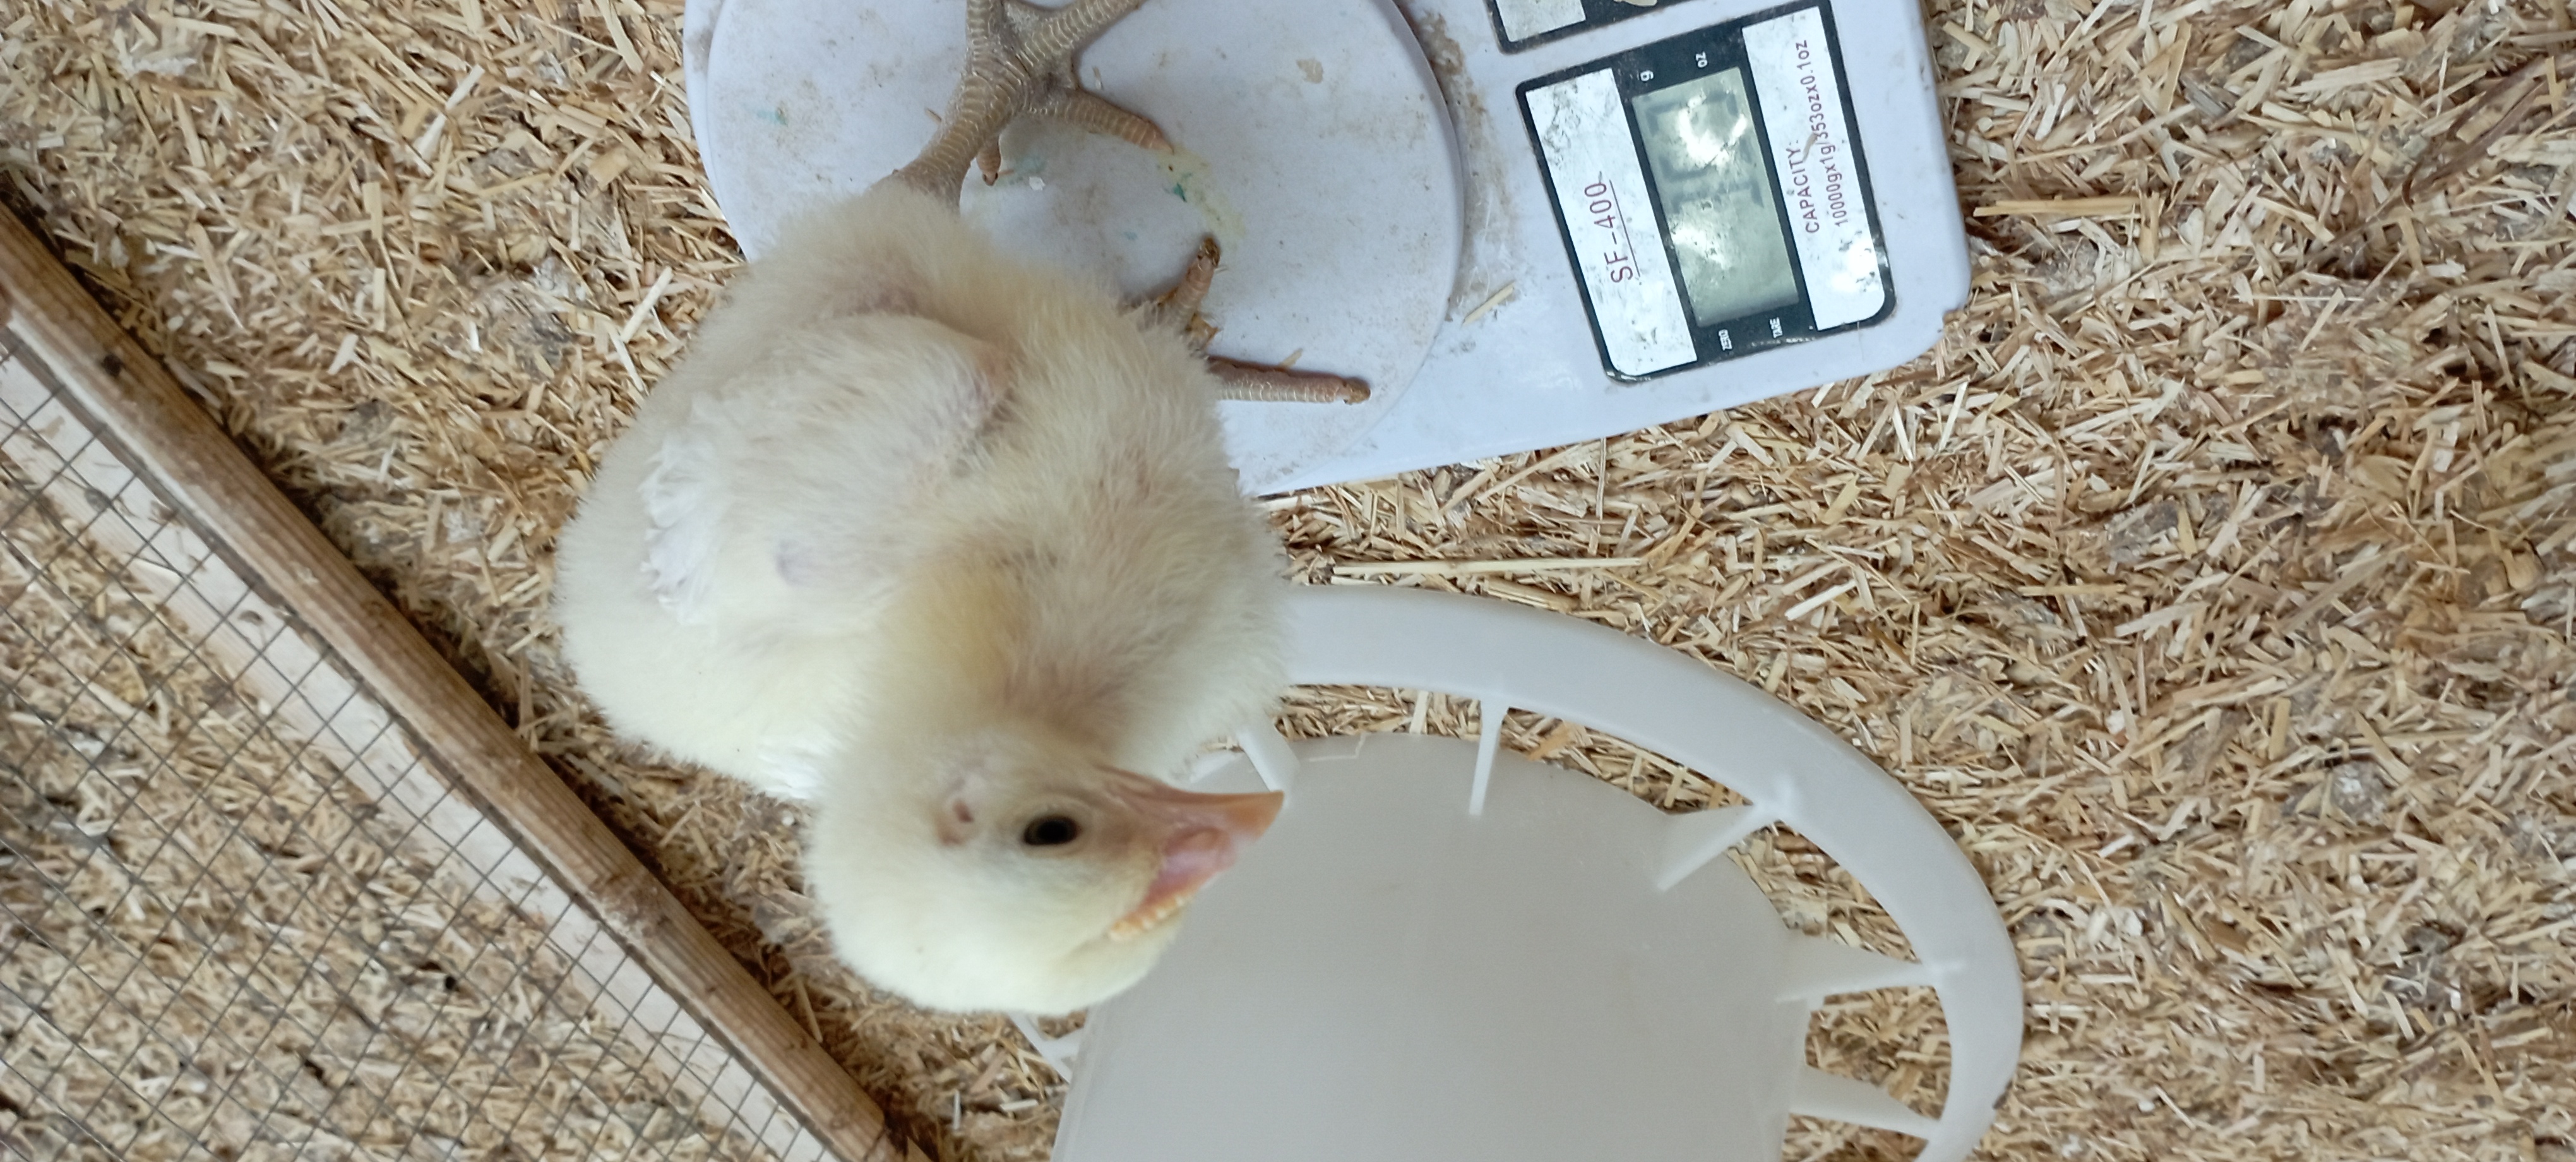
Weight: 352 g